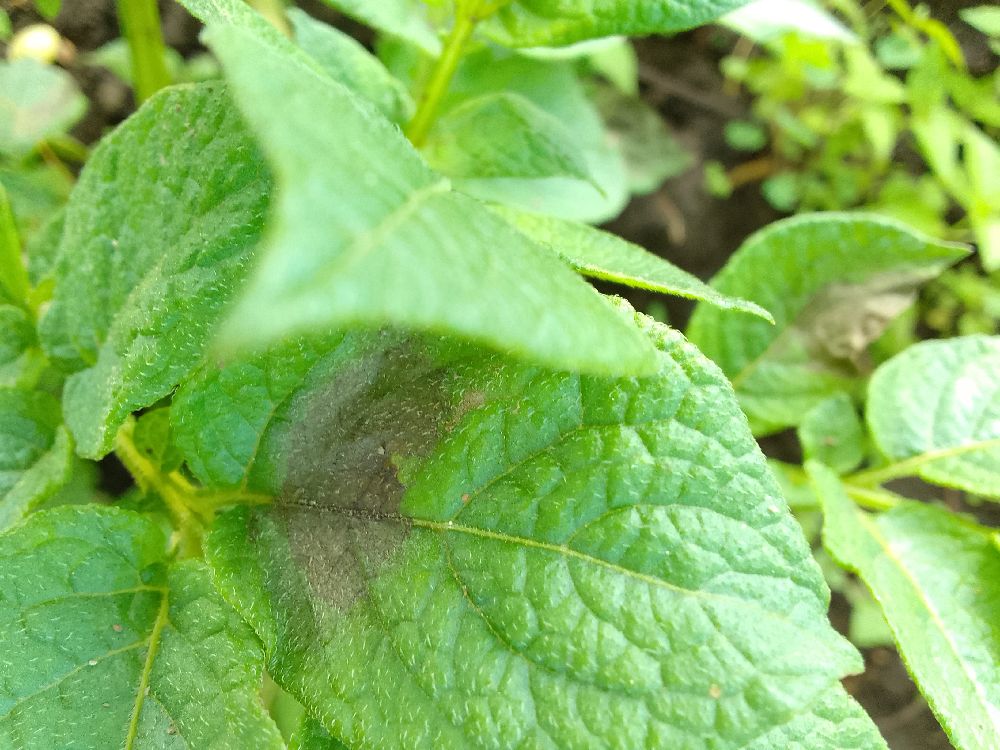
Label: Late blight